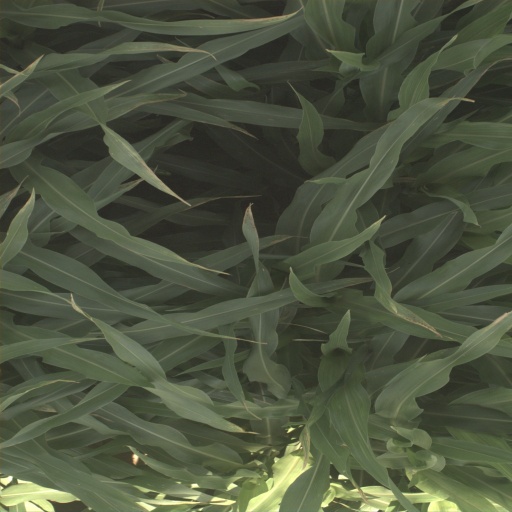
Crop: sorghum